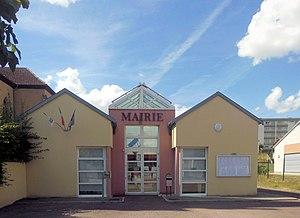
La mairie d'Hymont
Hymont est une commune française située dans le département des Vosges en région Grand Est.